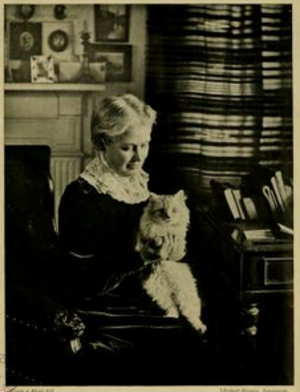
Isabella Fyvie Mayo, nom de plume Edward Garrett, née le 10 décembre 1843 et morte le 13 mai 1914, est une poétesse, romancière, suffragette et réformatrice écossaise. Elle passe la majeure partie de sa vie à Aberdeen, où elle est la première femme élue à un conseil d'administration public. Considérée comme une « militante éthique anarchiste, pacifiste, anti-impérialiste et antiraciste », elle habite une « maison [qui] était un havre pour les Indiens d'Asie ».